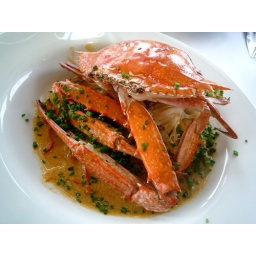
Chilli sand crab in red coconut curry